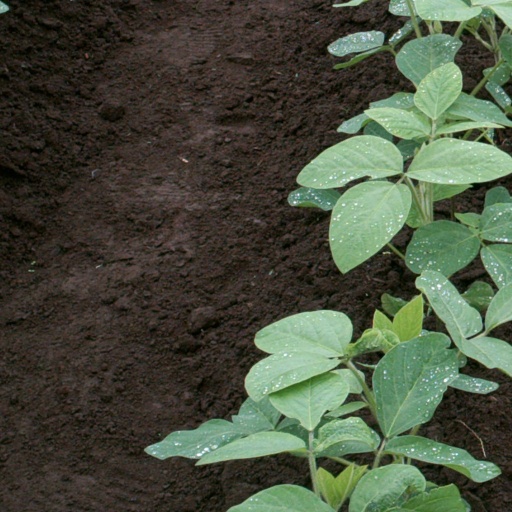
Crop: soybean